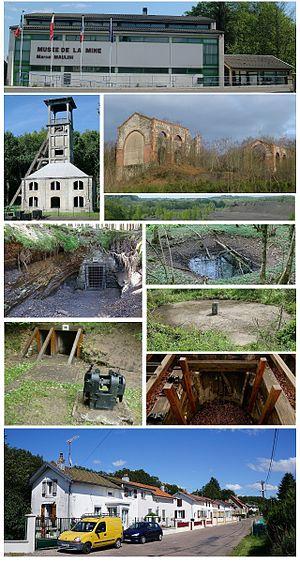
Montage de plusieurs photographies du bassin minier de Ronchamp
Le bassin minier de Ronchamp et Champagney est un territoire situé dans le département de la Haute-Saône et la région française de Bourgogne-Franche-Comté ; marqué économiquement, socialement, paysagèrement, écologiquement et culturellement par l'exploitation intensive de la houille présente dans son sous-sol entre le XVIIIᵉ siècle et le XXᵉ siècle. Il se compose des trois principales communes de Ronchamp, Champagney et Magny-Danigon ainsi que de plusieurs hameaux et autres villages voisins.